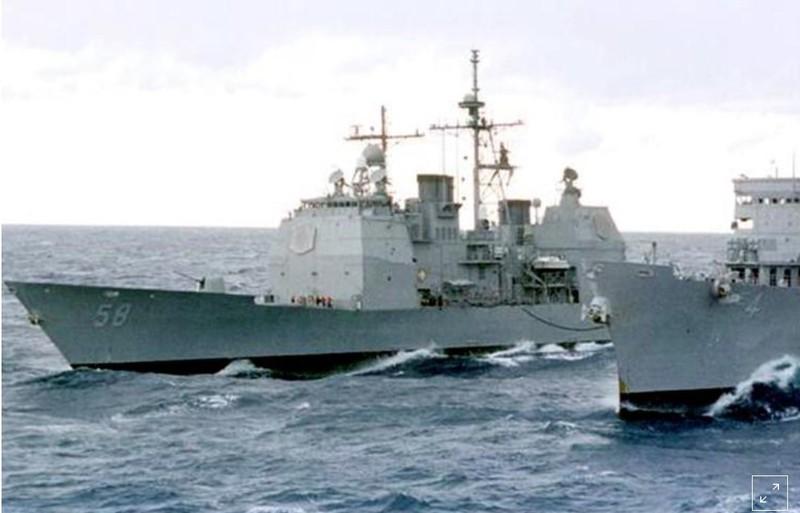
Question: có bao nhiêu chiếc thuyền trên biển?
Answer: có hai chiếc thuyền trên biển